Brettenham, Suffolk

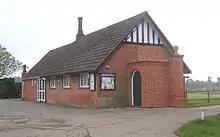
Brettenham village hall

Brettenham is a village and civil parish in the Babergh district of Suffolk, England. In 2005 it had a population of 270, increasing to 353 at the 2011 Census, and reduced to 321 in the 2021 census.